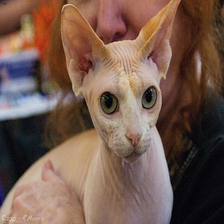
Species: cat
Breed: Sphynx